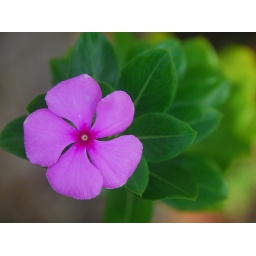
A flower in the terrace of an heritage house at Mylapore